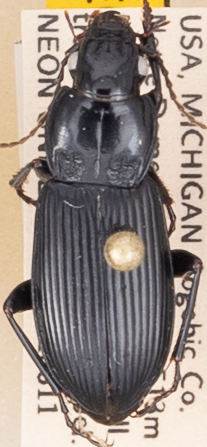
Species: Pterostichus melanarius melanarius
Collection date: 2021-08-11
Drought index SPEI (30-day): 0.142
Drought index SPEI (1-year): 0.272
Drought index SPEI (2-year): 1.28